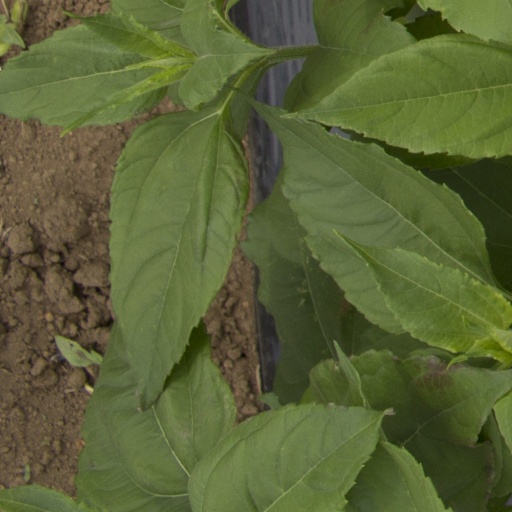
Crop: Jerusalem artichoke